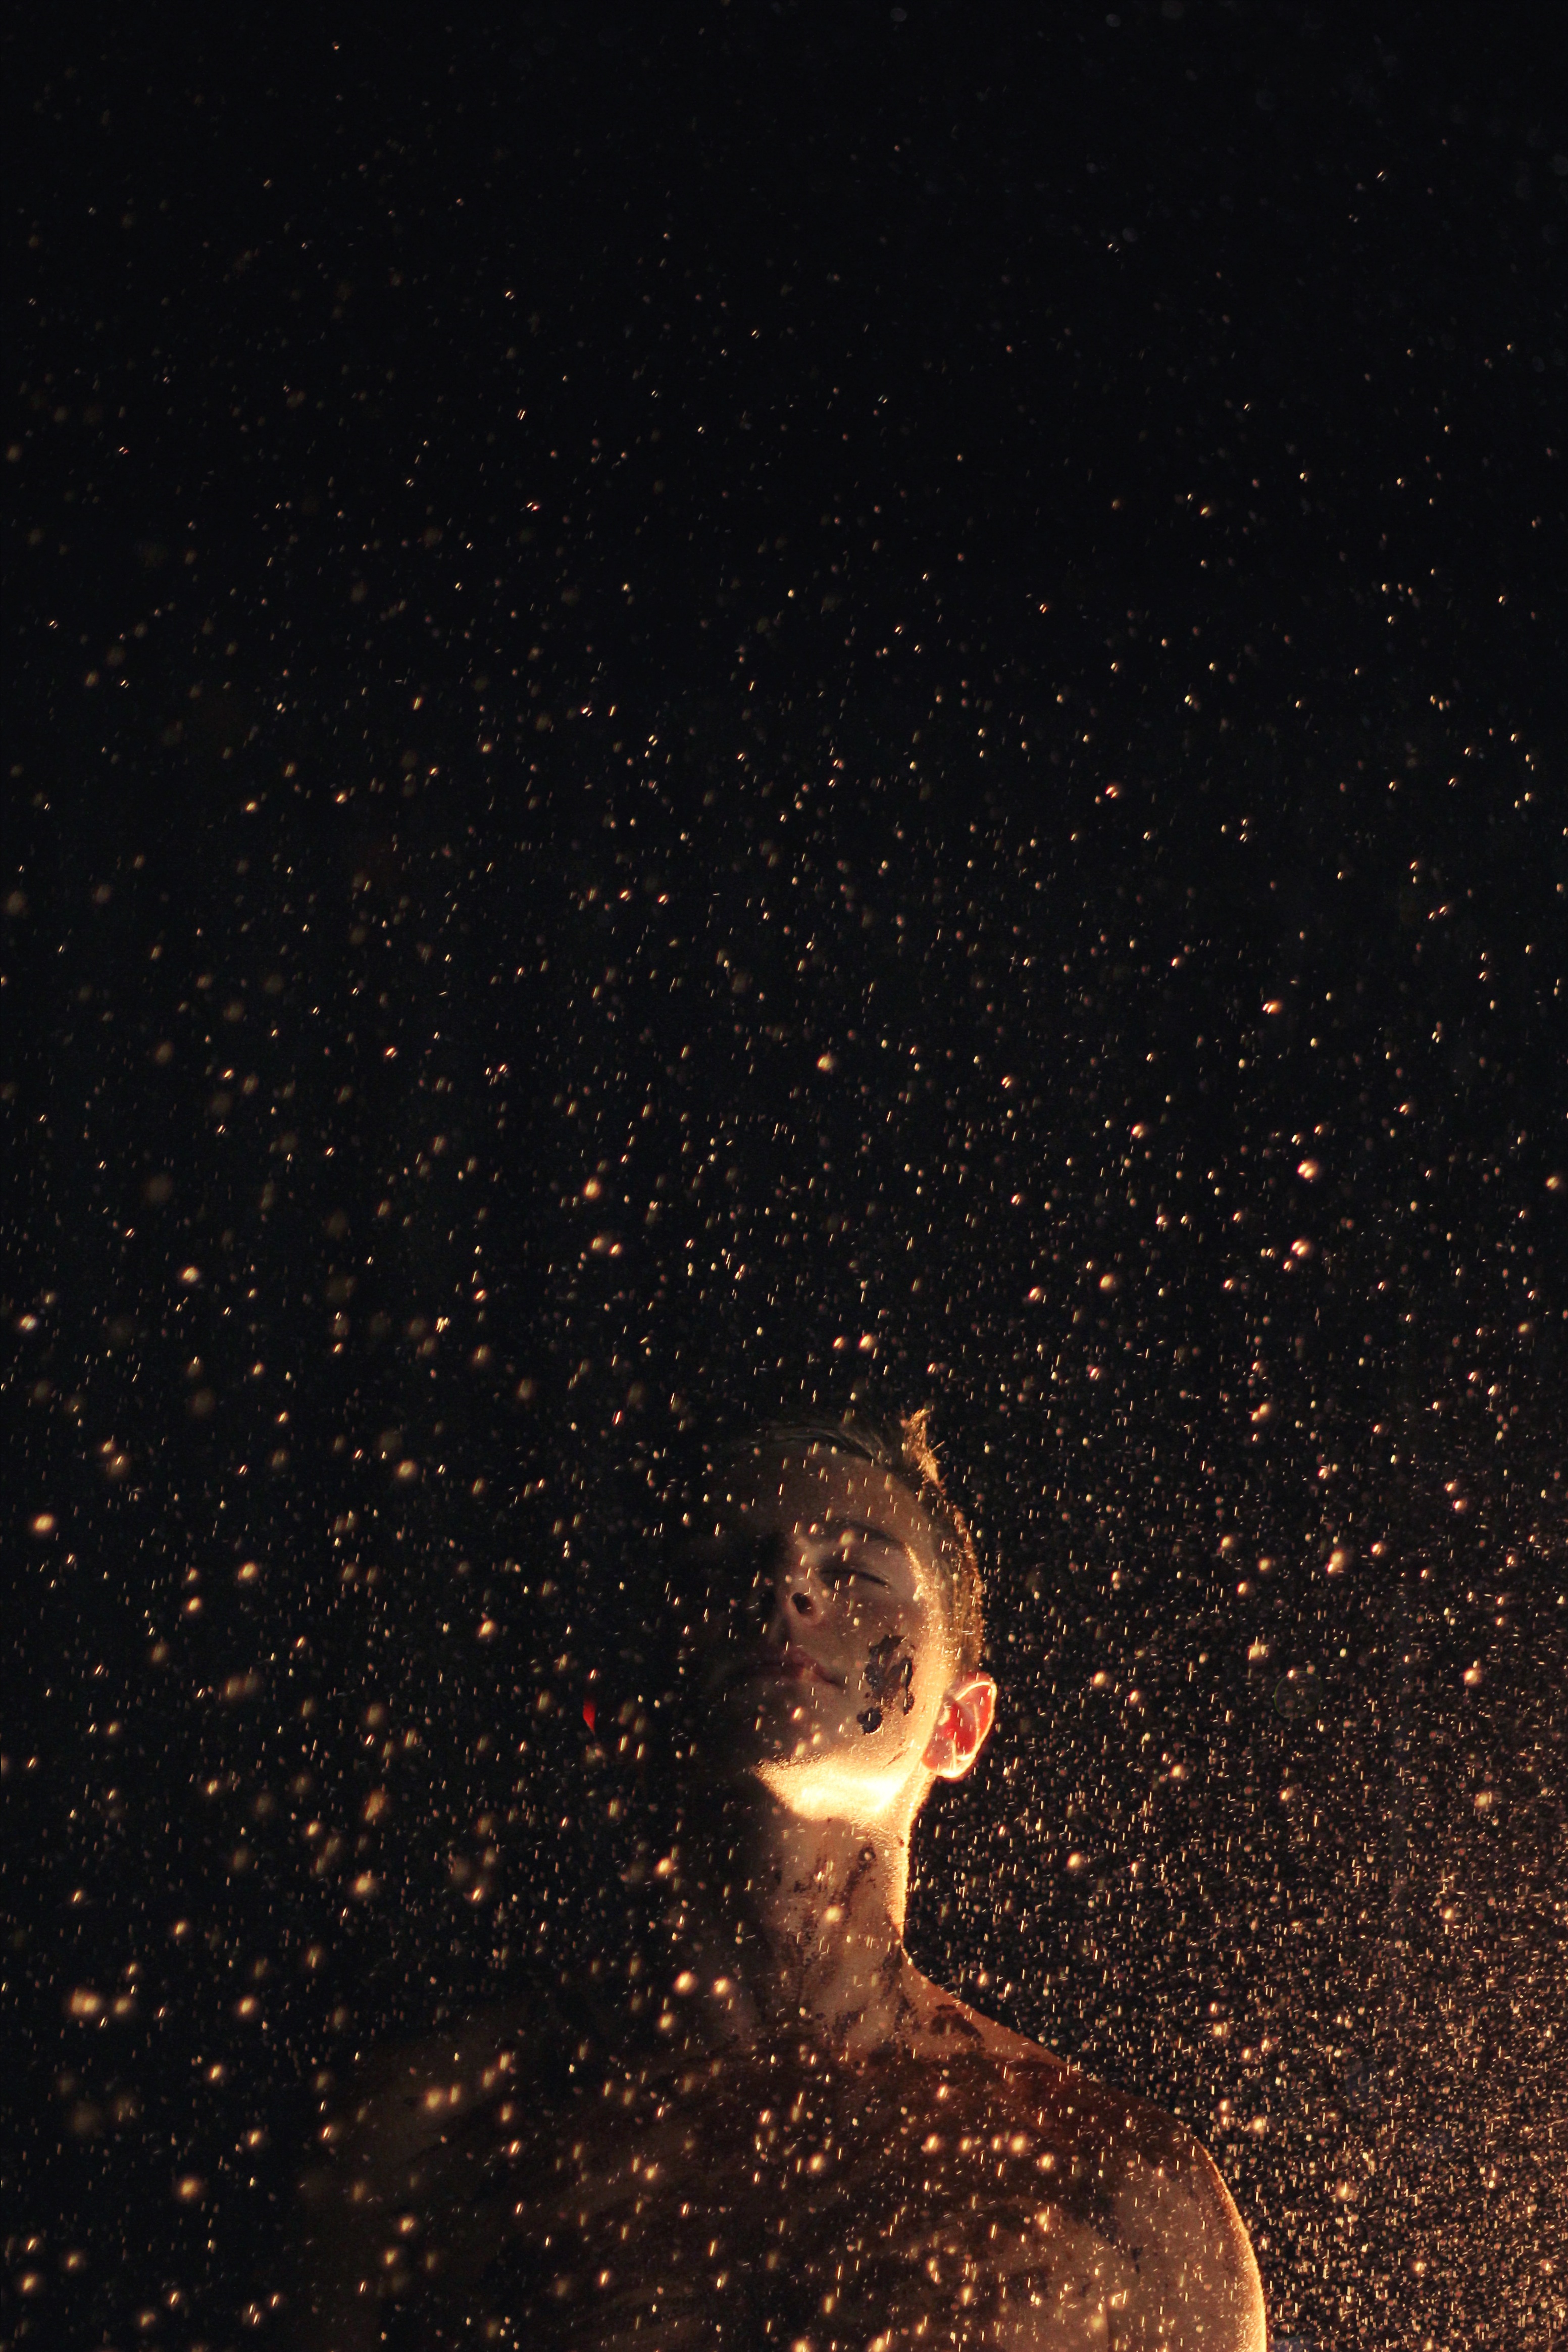
person, sky, night, star, male, model, splash, space, darkness, galaxy, nebula, outer space, astronomy, universe, photoshoot, astronomical object, geological phenomenon